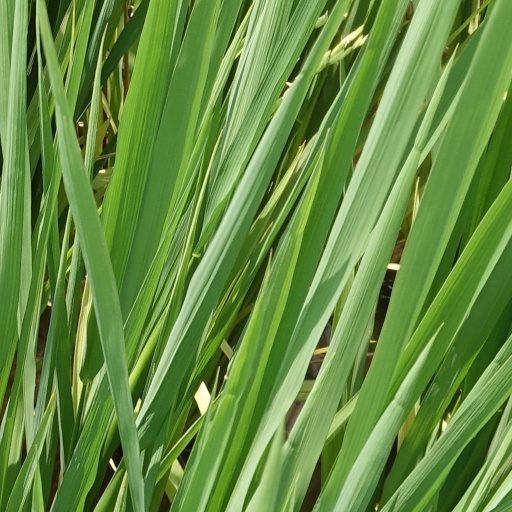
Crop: rice